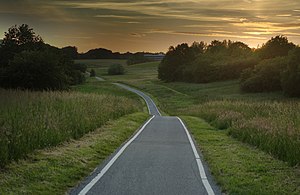
Høje Gladsaxe / Områdets forhistorie og planlægning af byggeri
Høje Gladsaxe Park
Høje Gladsaxe er et boligkompleks i det nordvestlige København beliggende i Gladsaxe Kommune, 9 km fra Københavns centrum. Komplekset består af fem 16-etagers blokke, to 9-etagers blokke og en række lavhuse. I nærheden ligger grønne arealer og Utterslev Mose. På trods af bebyggelsens forstadsmæssige betonkarakter er boligerne eftertragtede, og der er ikke nævneværdige ghettoiseringsproblemer eller krimininalitet i området.